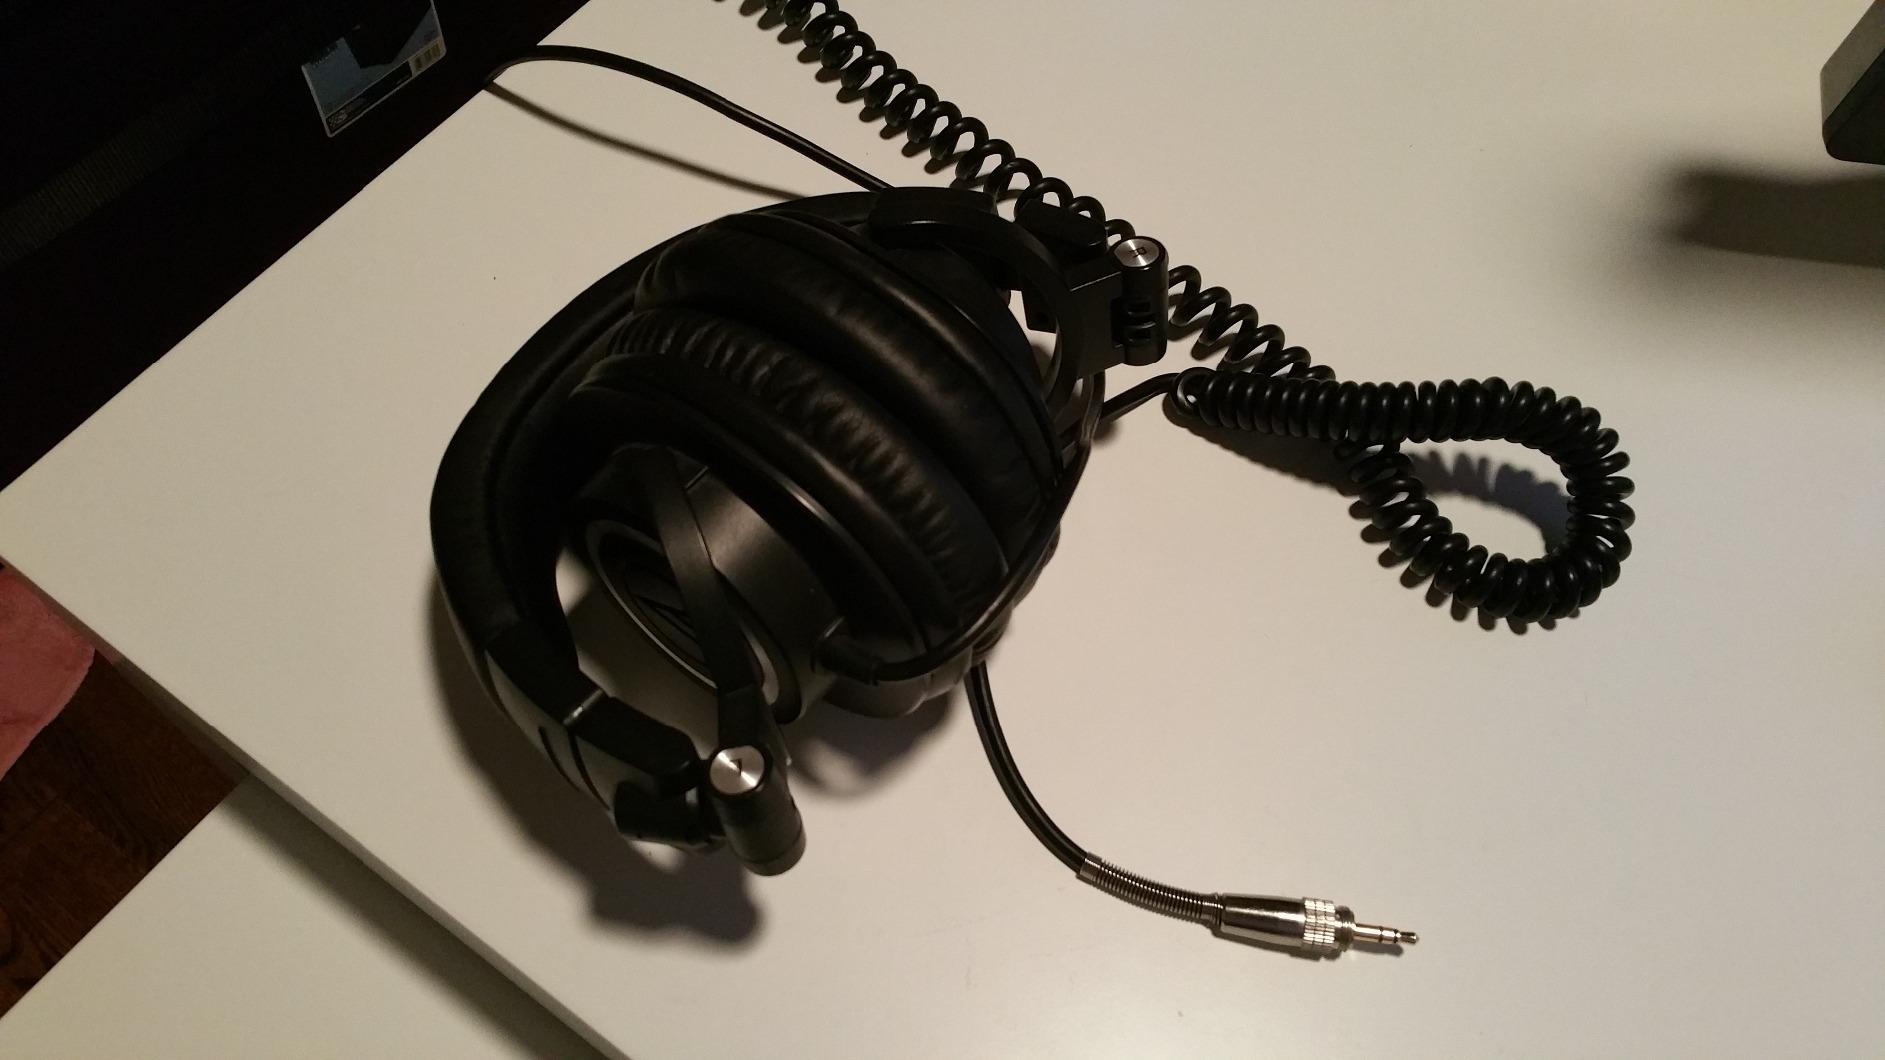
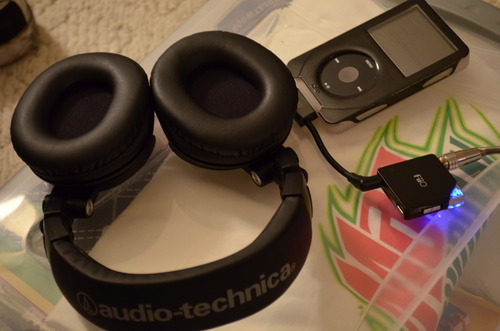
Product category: headphones
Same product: yes